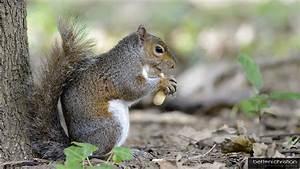
squirrel